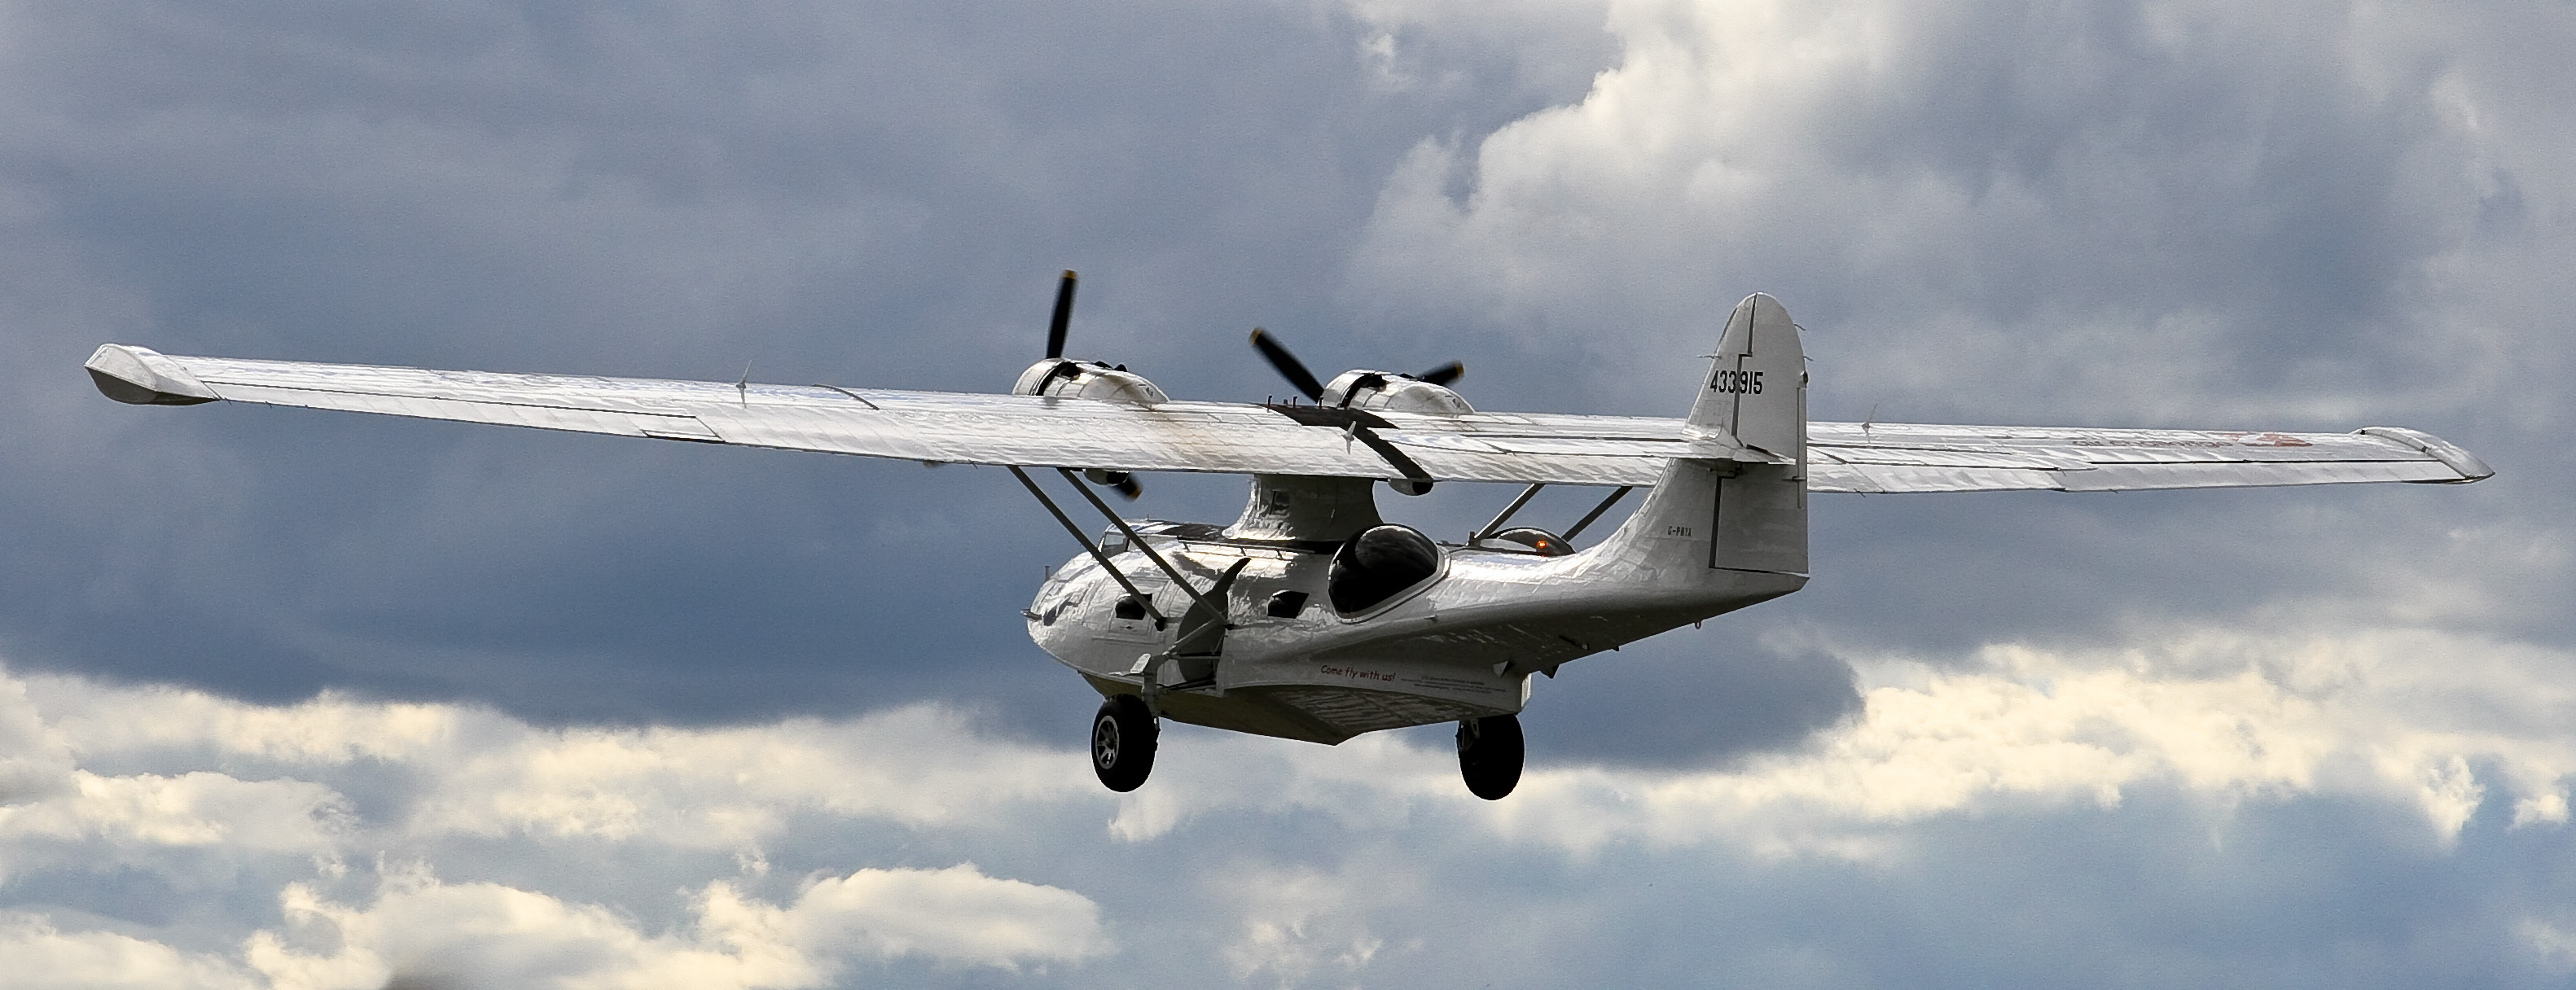
wing, airplane, aircraft, vehicle, airline, aviation, flight, propeller, biplane, flyingboat, catalina, light aircraft, air force, atmosphere of earth, aircraft engine, propeller driven aircraft